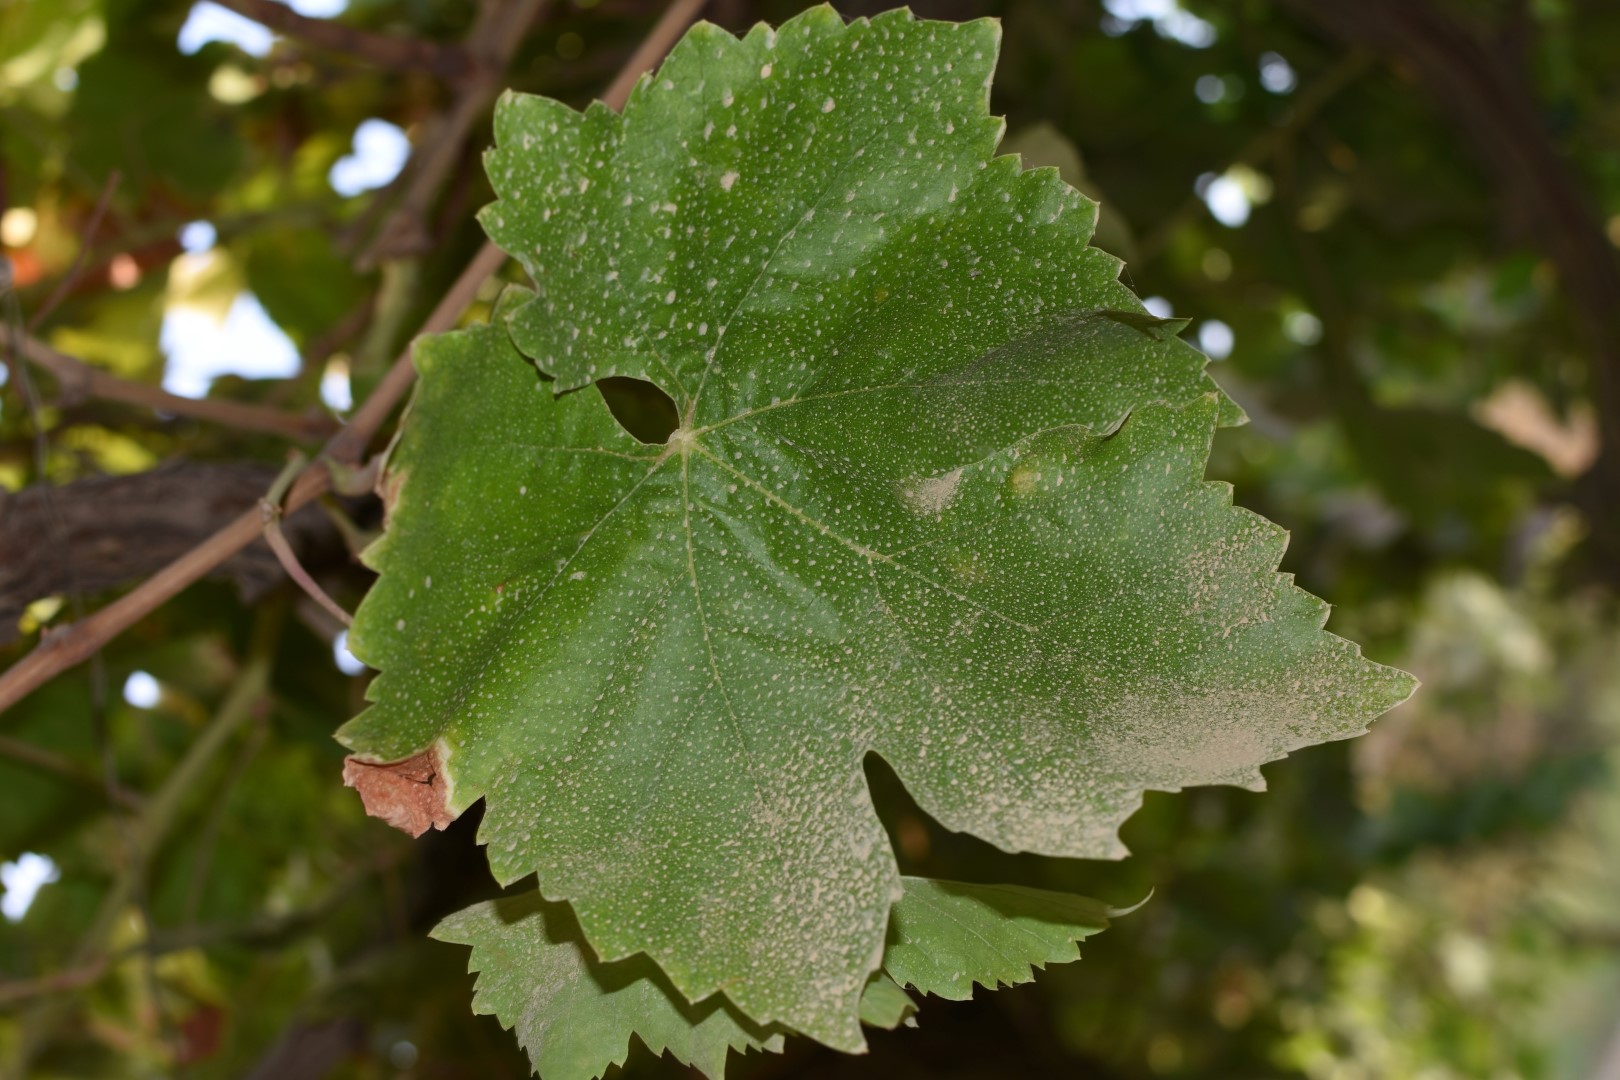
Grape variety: Thompson Seedless